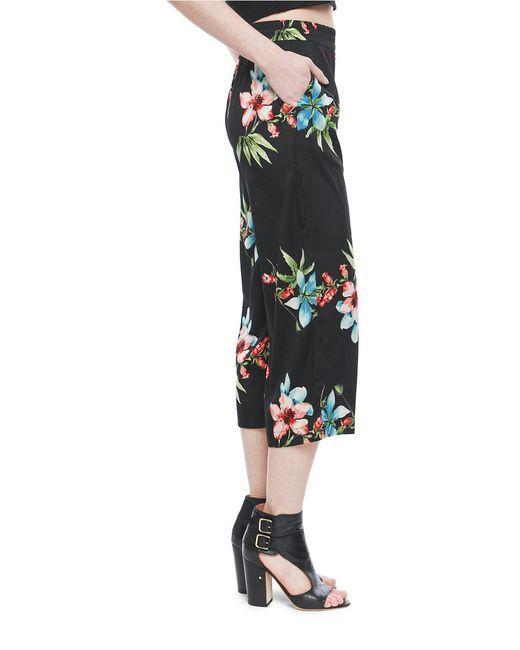
schwarzer langer Blumenrock für Mädchen